Thunder Rosa

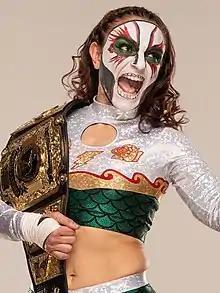
Thunder Rosa as AEW Women's World Champion in April 2022

Melissa Cervantes (born July 22, 1986), known by her ring name Thunder Rosa, is a Mexican professional wrestler and mixed martial artist. She is signed to All Elite Wrestling (AEW), where she is a former AEW Women's World Champion. She debuted in 2014 and has also appeared in World Wonder Ring Stardom (Stardom), Impact Wrestling, and the National Wrestling Alliance (NWA).